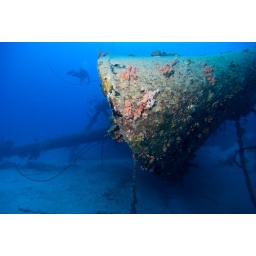
a ship resting in 80 feet of water in south Bonaire